Maja Ekelöf

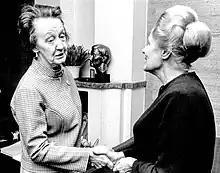
Maja Ekelöf and Alva Myrdal

Ekelöf was a native of Karlskoga, Sweden, and worked as a cleaner. She depicted her work life in her published works.